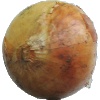
Label: white_onion